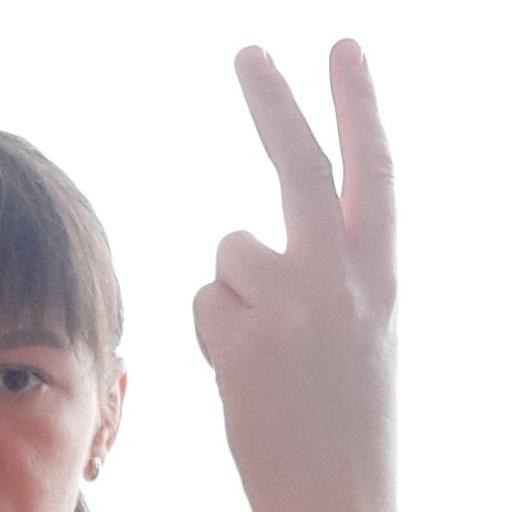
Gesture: peace_inverted